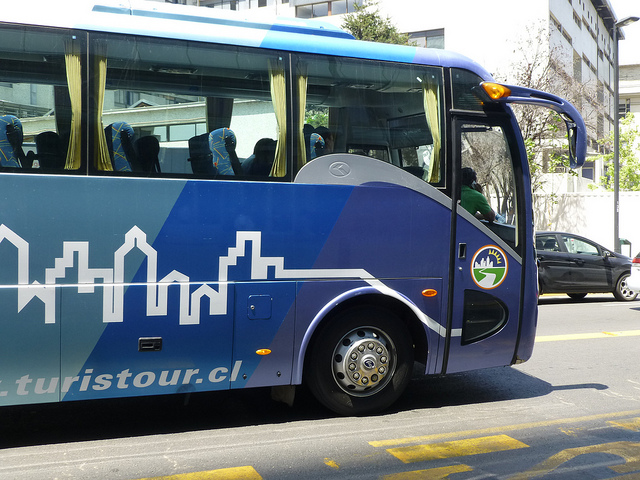
A blue city bus driving down the street

A big blue tour bus driving down the road.

A bus is driving on the street beside a car.

A blue passenger bus is parked on the road.

A transit bus parked at a stop on the side of the road.